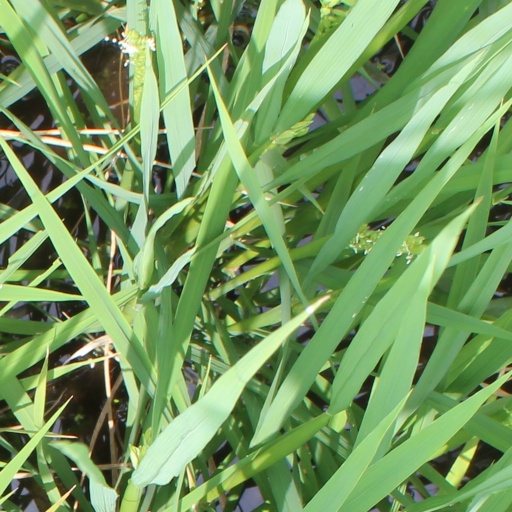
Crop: rice